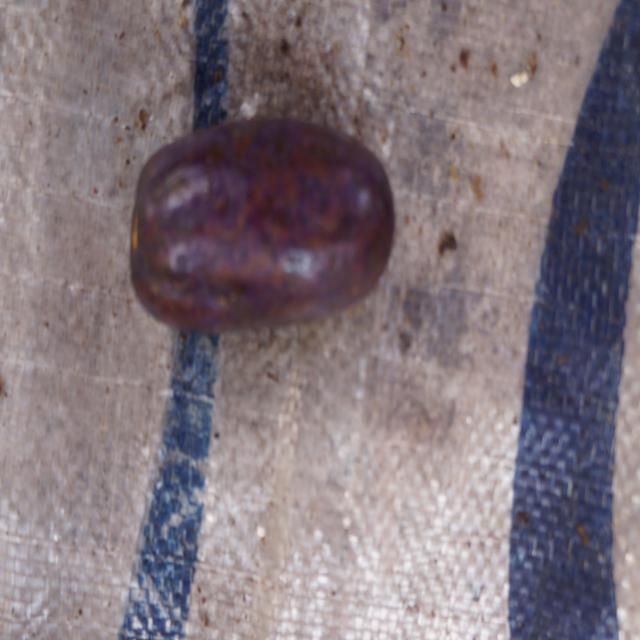
Plum grade: unaffected